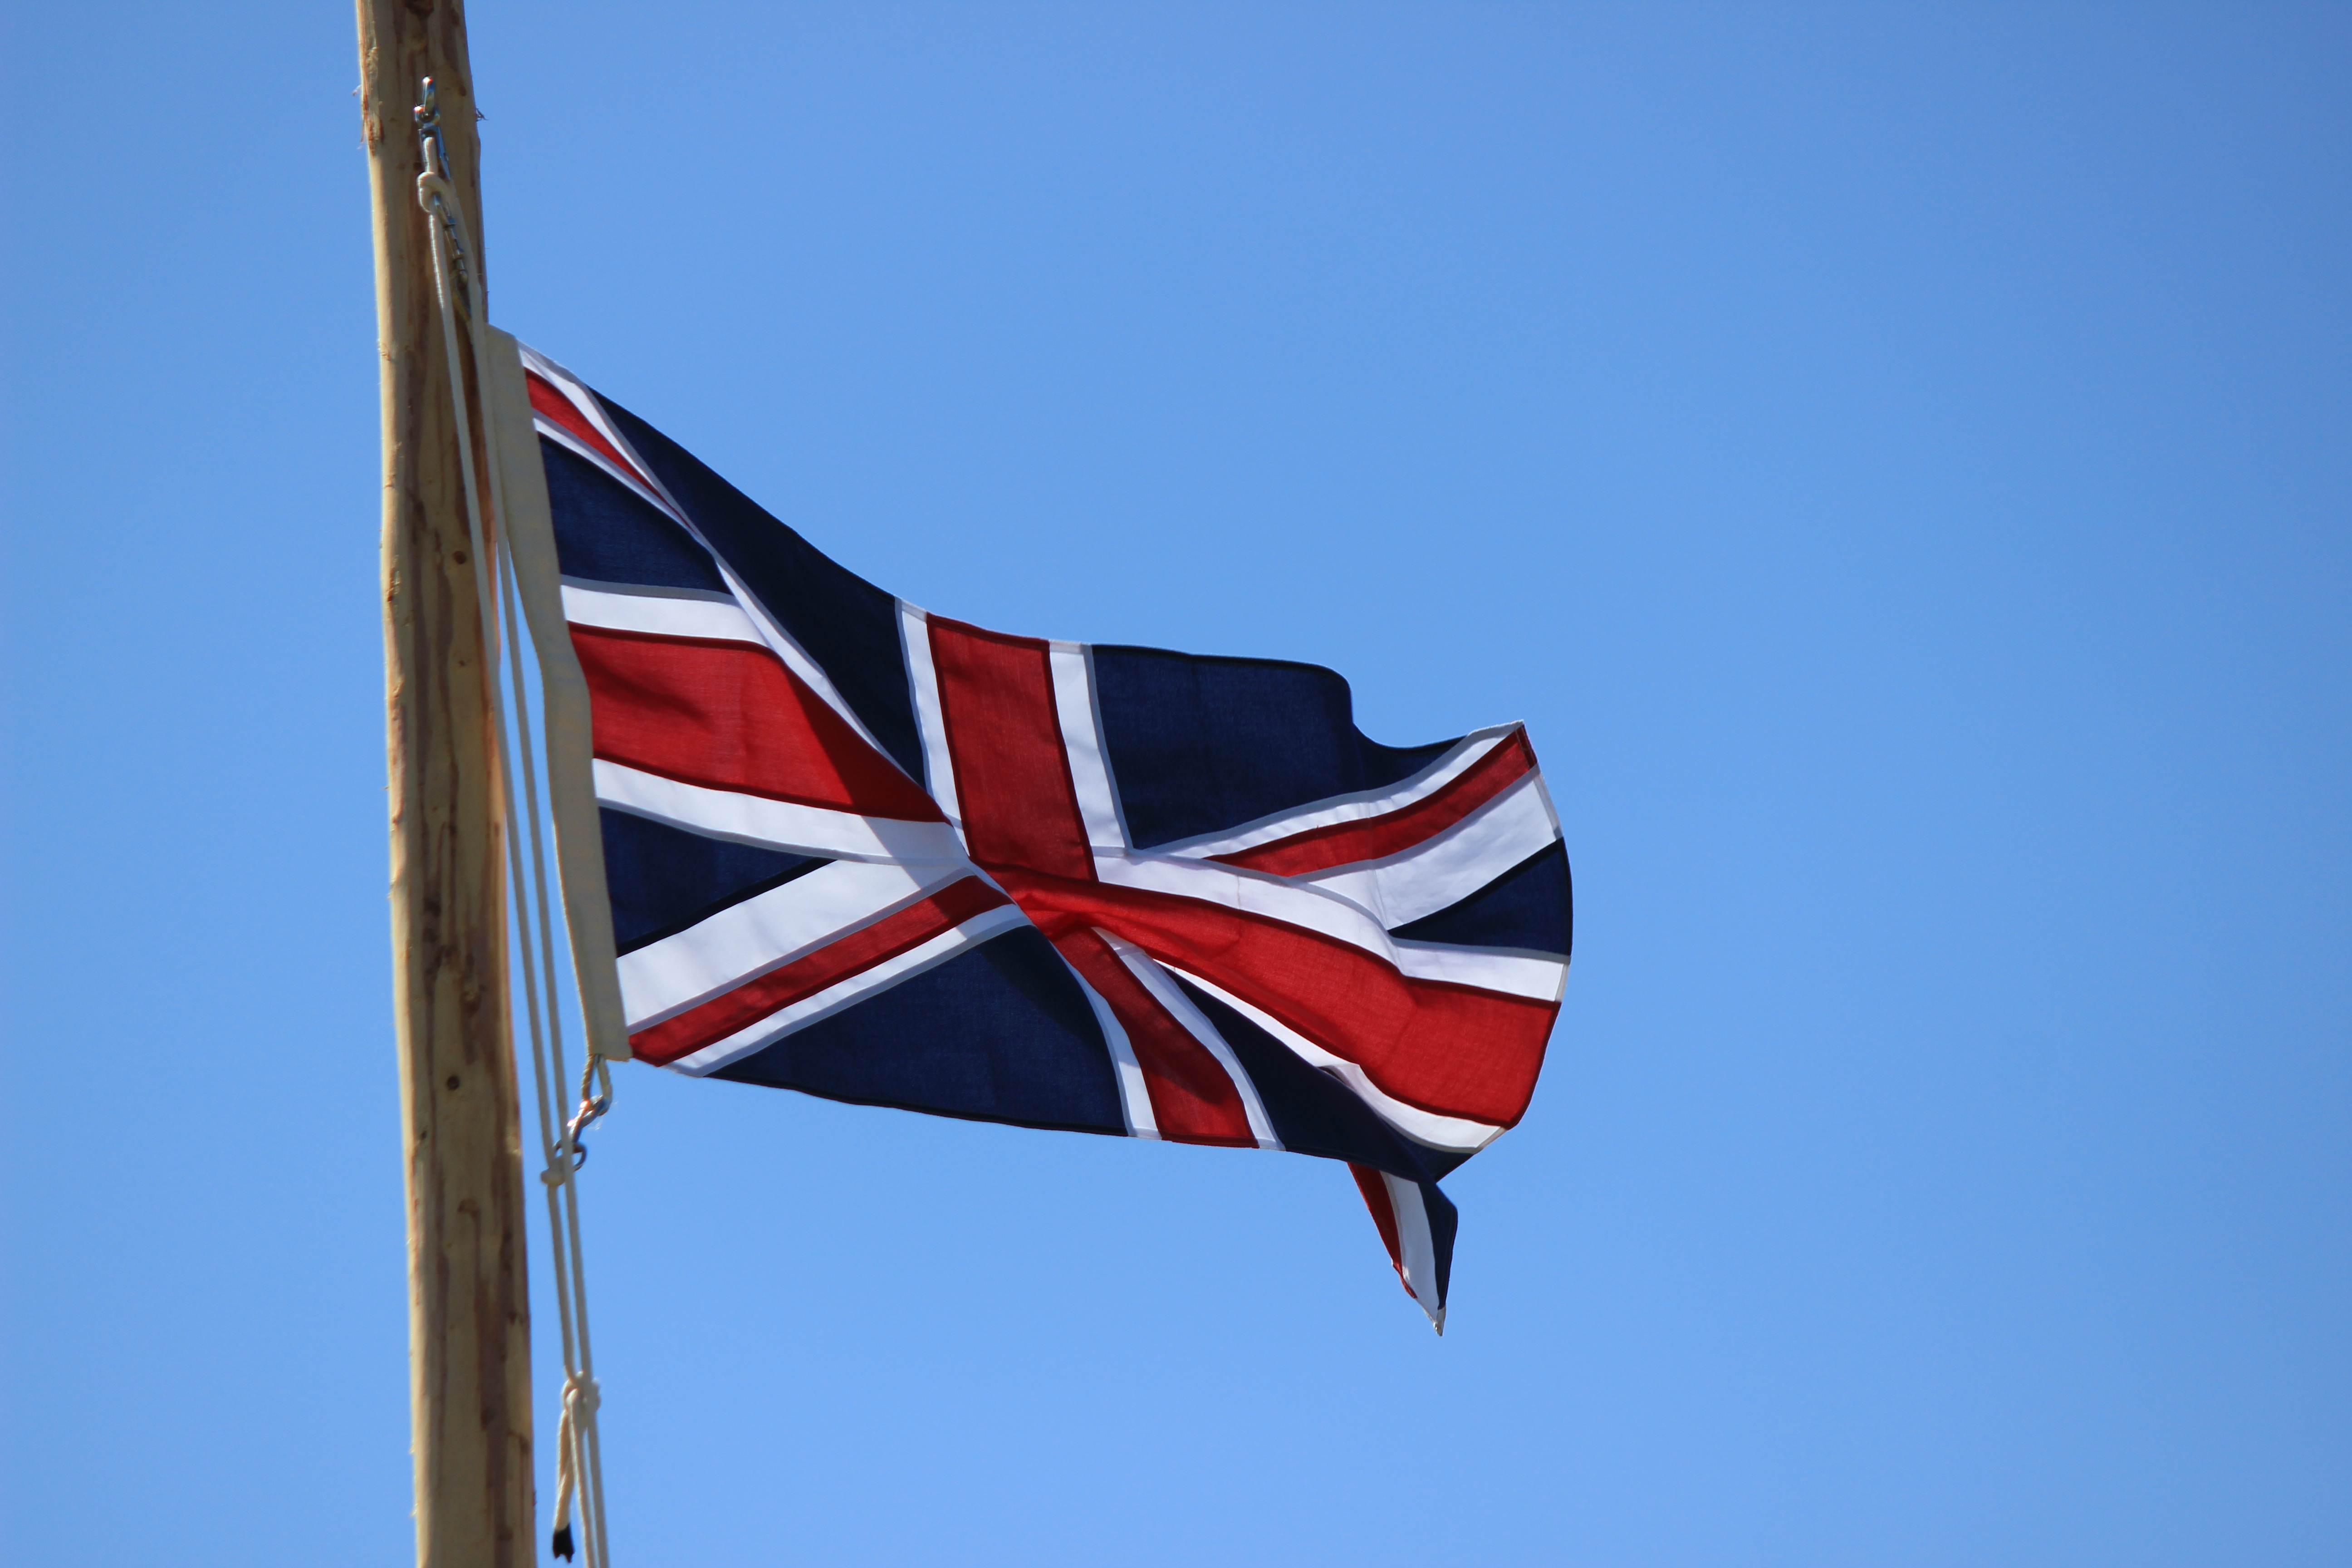
sky, white, wind, red, symbol, flag, blue, uk, england, national, great, british, jack, english, britain, united, kingdom, nation, patriotic, union, flag of the united states